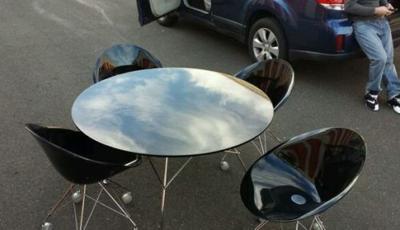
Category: chair